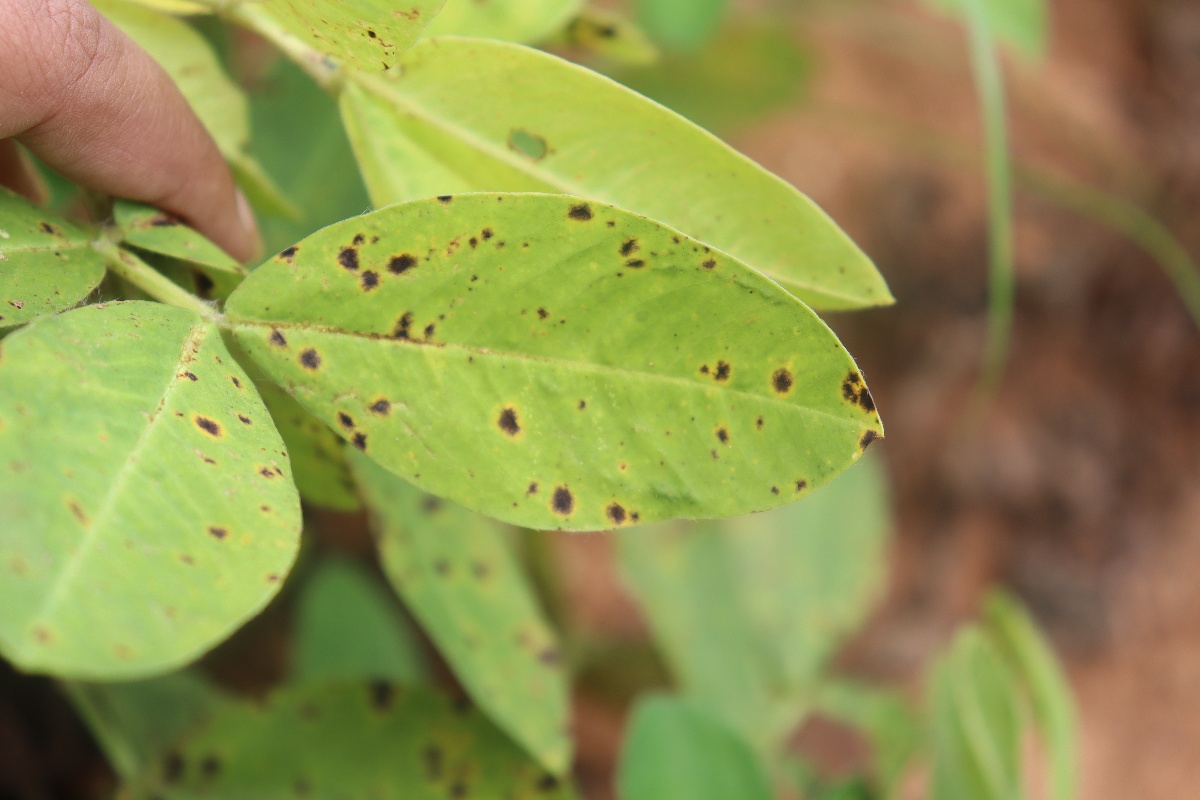
Label: late leaf spot